Question: Please indicate a possible affordance area of baseball bat that can be used for holding
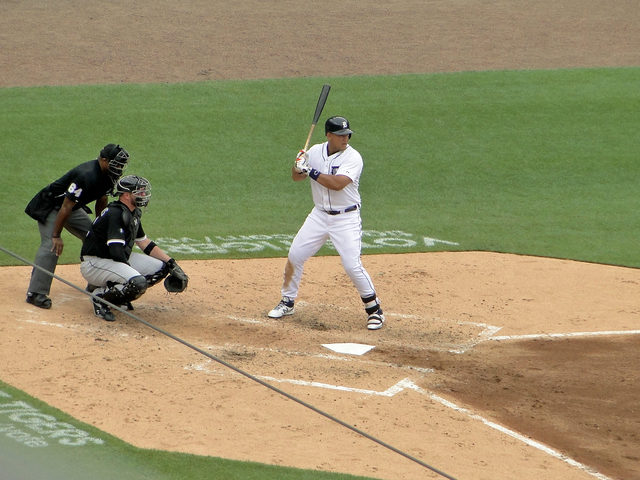
Answer: [290, 147.368, 313.158, 176.842]